Center for Research and Development in Health Sciences

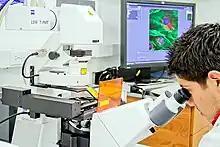
Bio-imagen

The CIDICS is at the forefront in developing and putting into action the instruments, technologies and tools necessary to understand, define and address key questions in clinical, medical practice and health. The center has a wide range of actions, from public health, where data is collected and analyzed for the creation of relevant public policies, to high-tech laboratories where genomics and proteomics converge and allow access to personalized medicine.